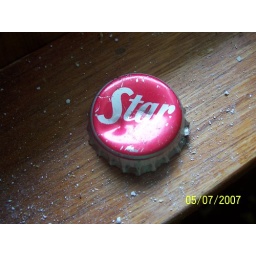
This beer bottle cap was found under the base cabinets.  Star Brewery used to be in Dubuque.